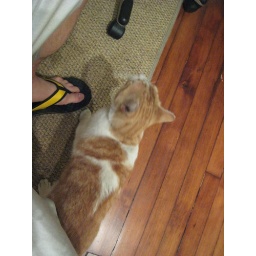
stray kitty in the house